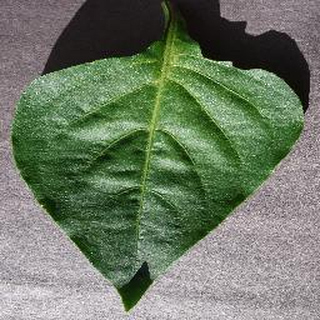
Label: healthy_bell_pepper